Fung Kat Heung

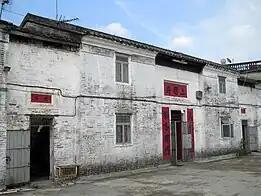
Main building of the General House in Fun Kat Heung

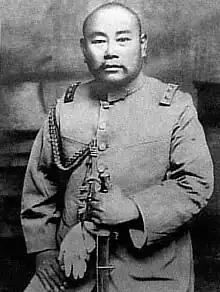
Shen Hongying (1871–1938)

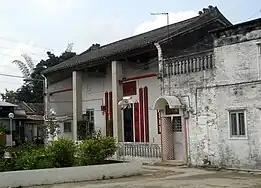
Shum Ancestral Hall of the General House, in Fung Kat Heung

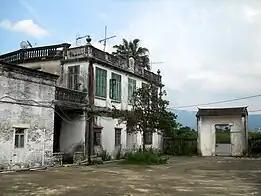
Hip Wai House of the General House in Fung Kat Heung

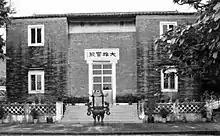
Nunnery at Miu Kok Yuen, Fung Kat Heung

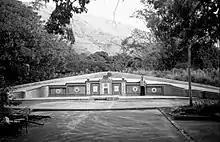
Martyrs Grave at Mui Kok Yuen

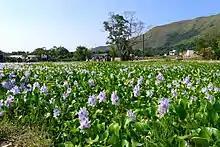
Field of water hyacinth at Fung Kat Heung

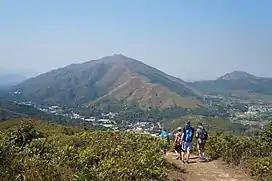
View from Kai Kung Leng; trailhead for Kai Kung Leng at Fung Kat Heung

Fung Kat Heung is a village in the Kam Tin area of Yuen Long District, Hong Kong.